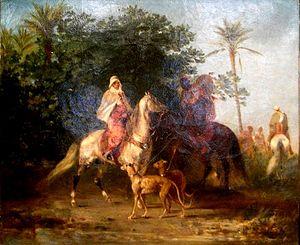
Départ pour la chasse (1857) - Huile sur toile (38 x 46 cm) monogrammé et daté 57. Peint par Eugène Fromentin - Musée des Beaux Arts de La Rochelle. Arabes, coursiers et sloughis (lévriers berbères).
Le sloughi, également appelé lévrier arabe ou lévrier berbère, est un lévrier originaire d'Afrique du Nord. La Fédération cynologique internationale le classe dans le groupe 10, lévriers, section 3, standard nᵒ 188. Il est utilisé pour la chasse et la garde de troupeau.